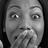
Emotion: surprise